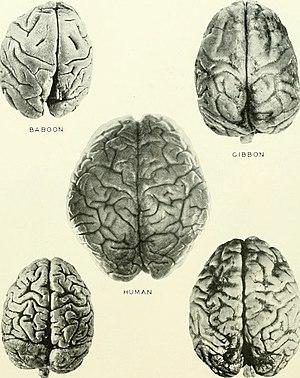
Les principes qui régissent l'évolution de la structure du cerveau ne sont pas bien compris. La notion d'intelligence et les moyens de la mesurer font débat et, malgré les progrès importants de la neurologie ces dernières années, les mécanismes de l'apprentissage et de la cognition et plus généralement le fonctionnement du cerveau ne sont pas bien compris.